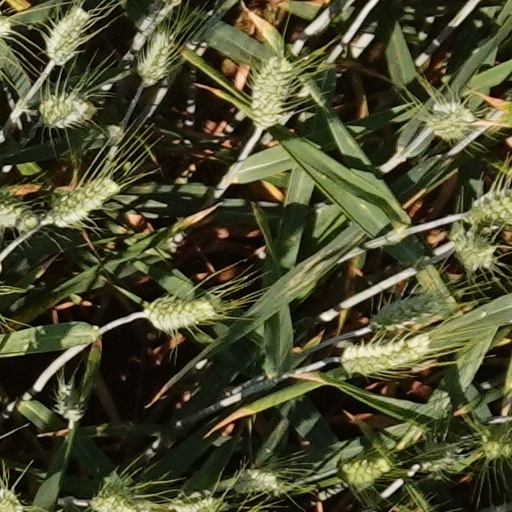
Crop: wheat